Mabel Leilani Smyth

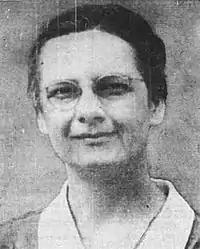
Mabel Leilani Smyth

Mabel Leilani Smyth (September 1, 1892 – March 24, 1936) was a nursing administrator and the first Director of the Public Nursing Service for the Territory of Hawaii. She was of Hawaiian and Irish-English ancestry. Palama Settlement in Kalihi, where she had been the first head nurse of the program, eventually came under her authority at the Public Nursing Service. The Mabel Smyth Memorial Building in Honolulu, listed on the National Register of Historic Places, was erected in her honor.